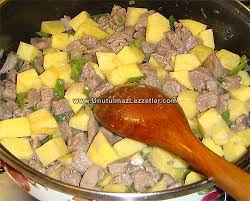
Yemek: et_sote